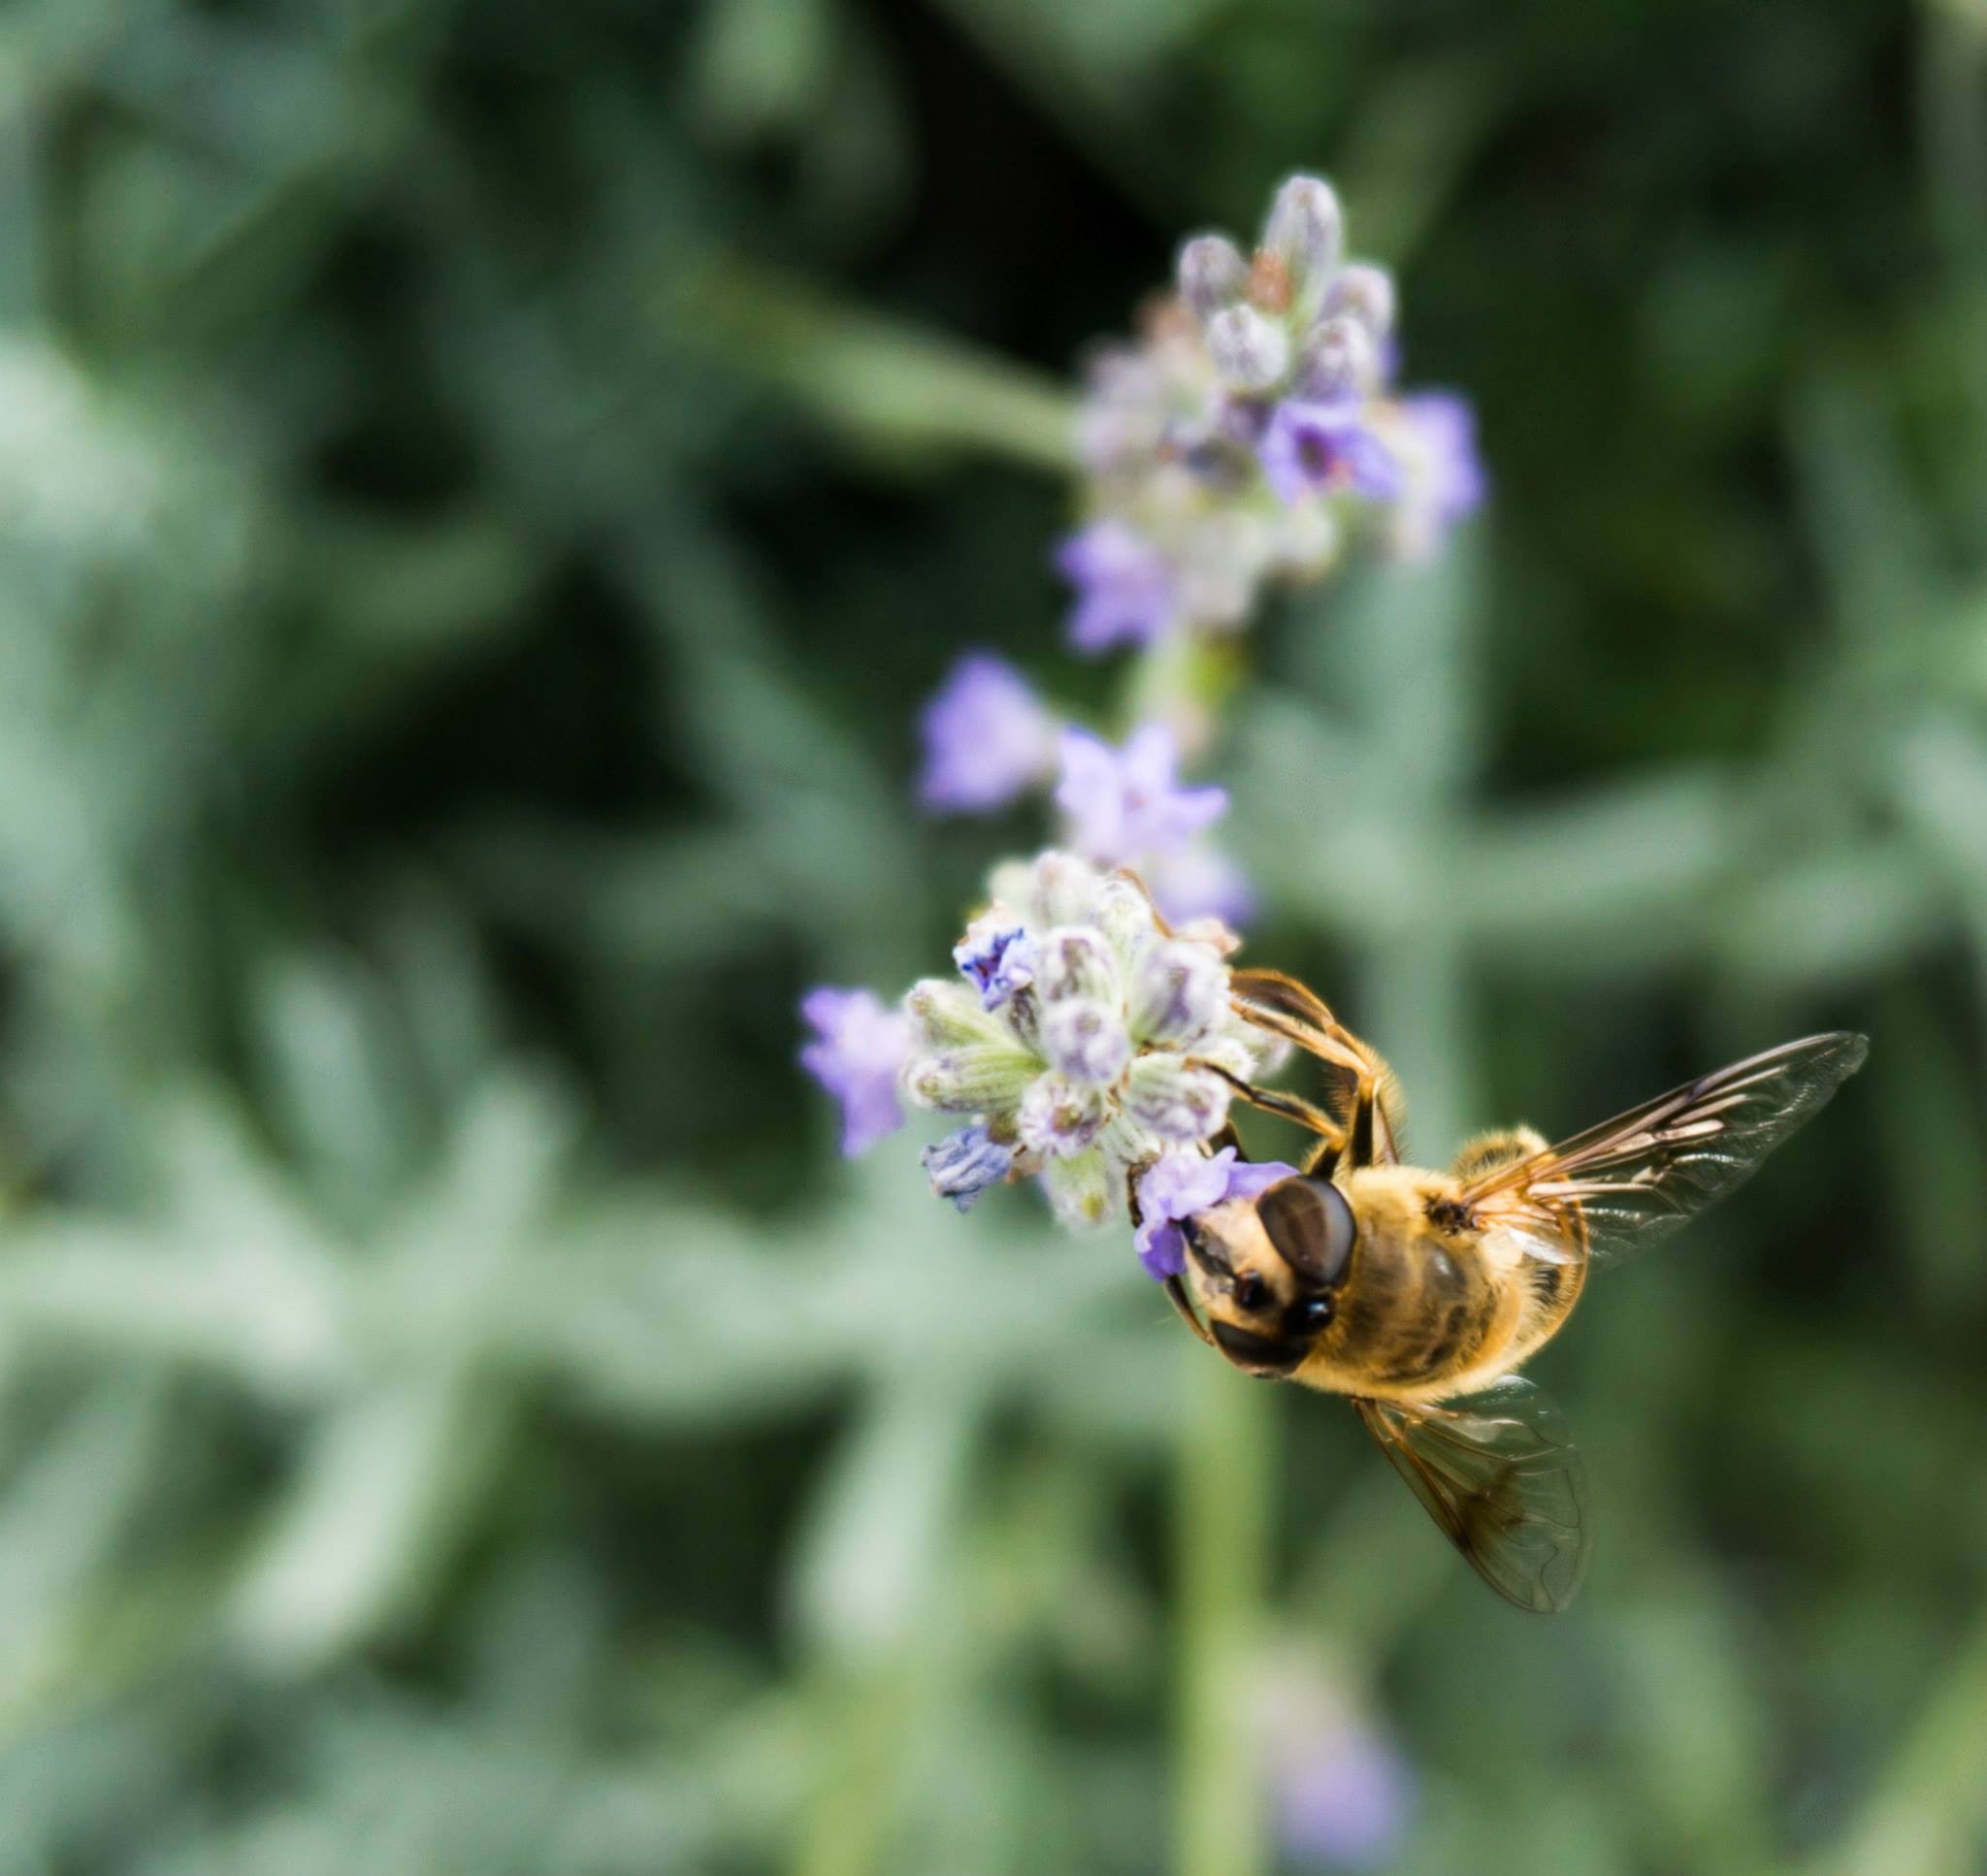
blossom, plant, flower, bloom, pollen, herb, insect, macro, botany, close, flora, lavender, fauna, invertebrate, sprinkle, wildflower, hoverfly, bee, nectar, macro photography, flowering plant, honey bee, pollinator, land plant, membrane winged insect, english lavender